Aleksandr Solzhenitsyn

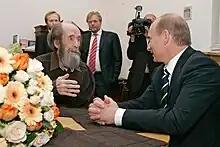
Solzhenitsyn with Vladimir Putin in 2007

Shortly before his return to Russia, Solzhenitsyn delivered a speech in Les Lucs-sur-Boulogne to commemorate the 200th anniversary of the Vendée Uprising. During his speech, Solzhenitsyn compared Lenin's Bolsheviks with the Jacobin Club during the French Revolution. He also compared the Vendean rebels with the Russian, Ukrainian, and Cossack peasants who rebelled against the Bolsheviks, saying that both were destroyed mercilessly by revolutionary despotism. He commented that, while the French Reign of Terror ended with the Thermidorian reaction and the toppling of the Jacobins and the execution of Maximilien Robespierre, its Soviet equivalent continued to accelerate until the Khrushchev thaw of the 1950s.